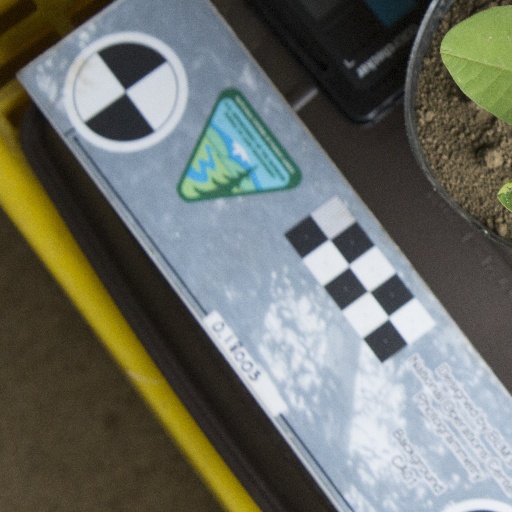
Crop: soybean